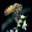
Label: bee